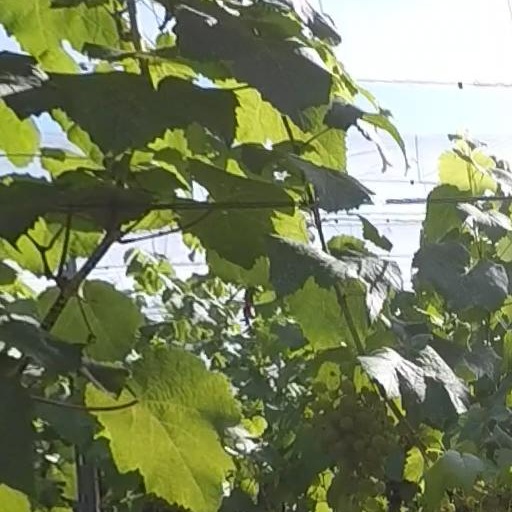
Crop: grape